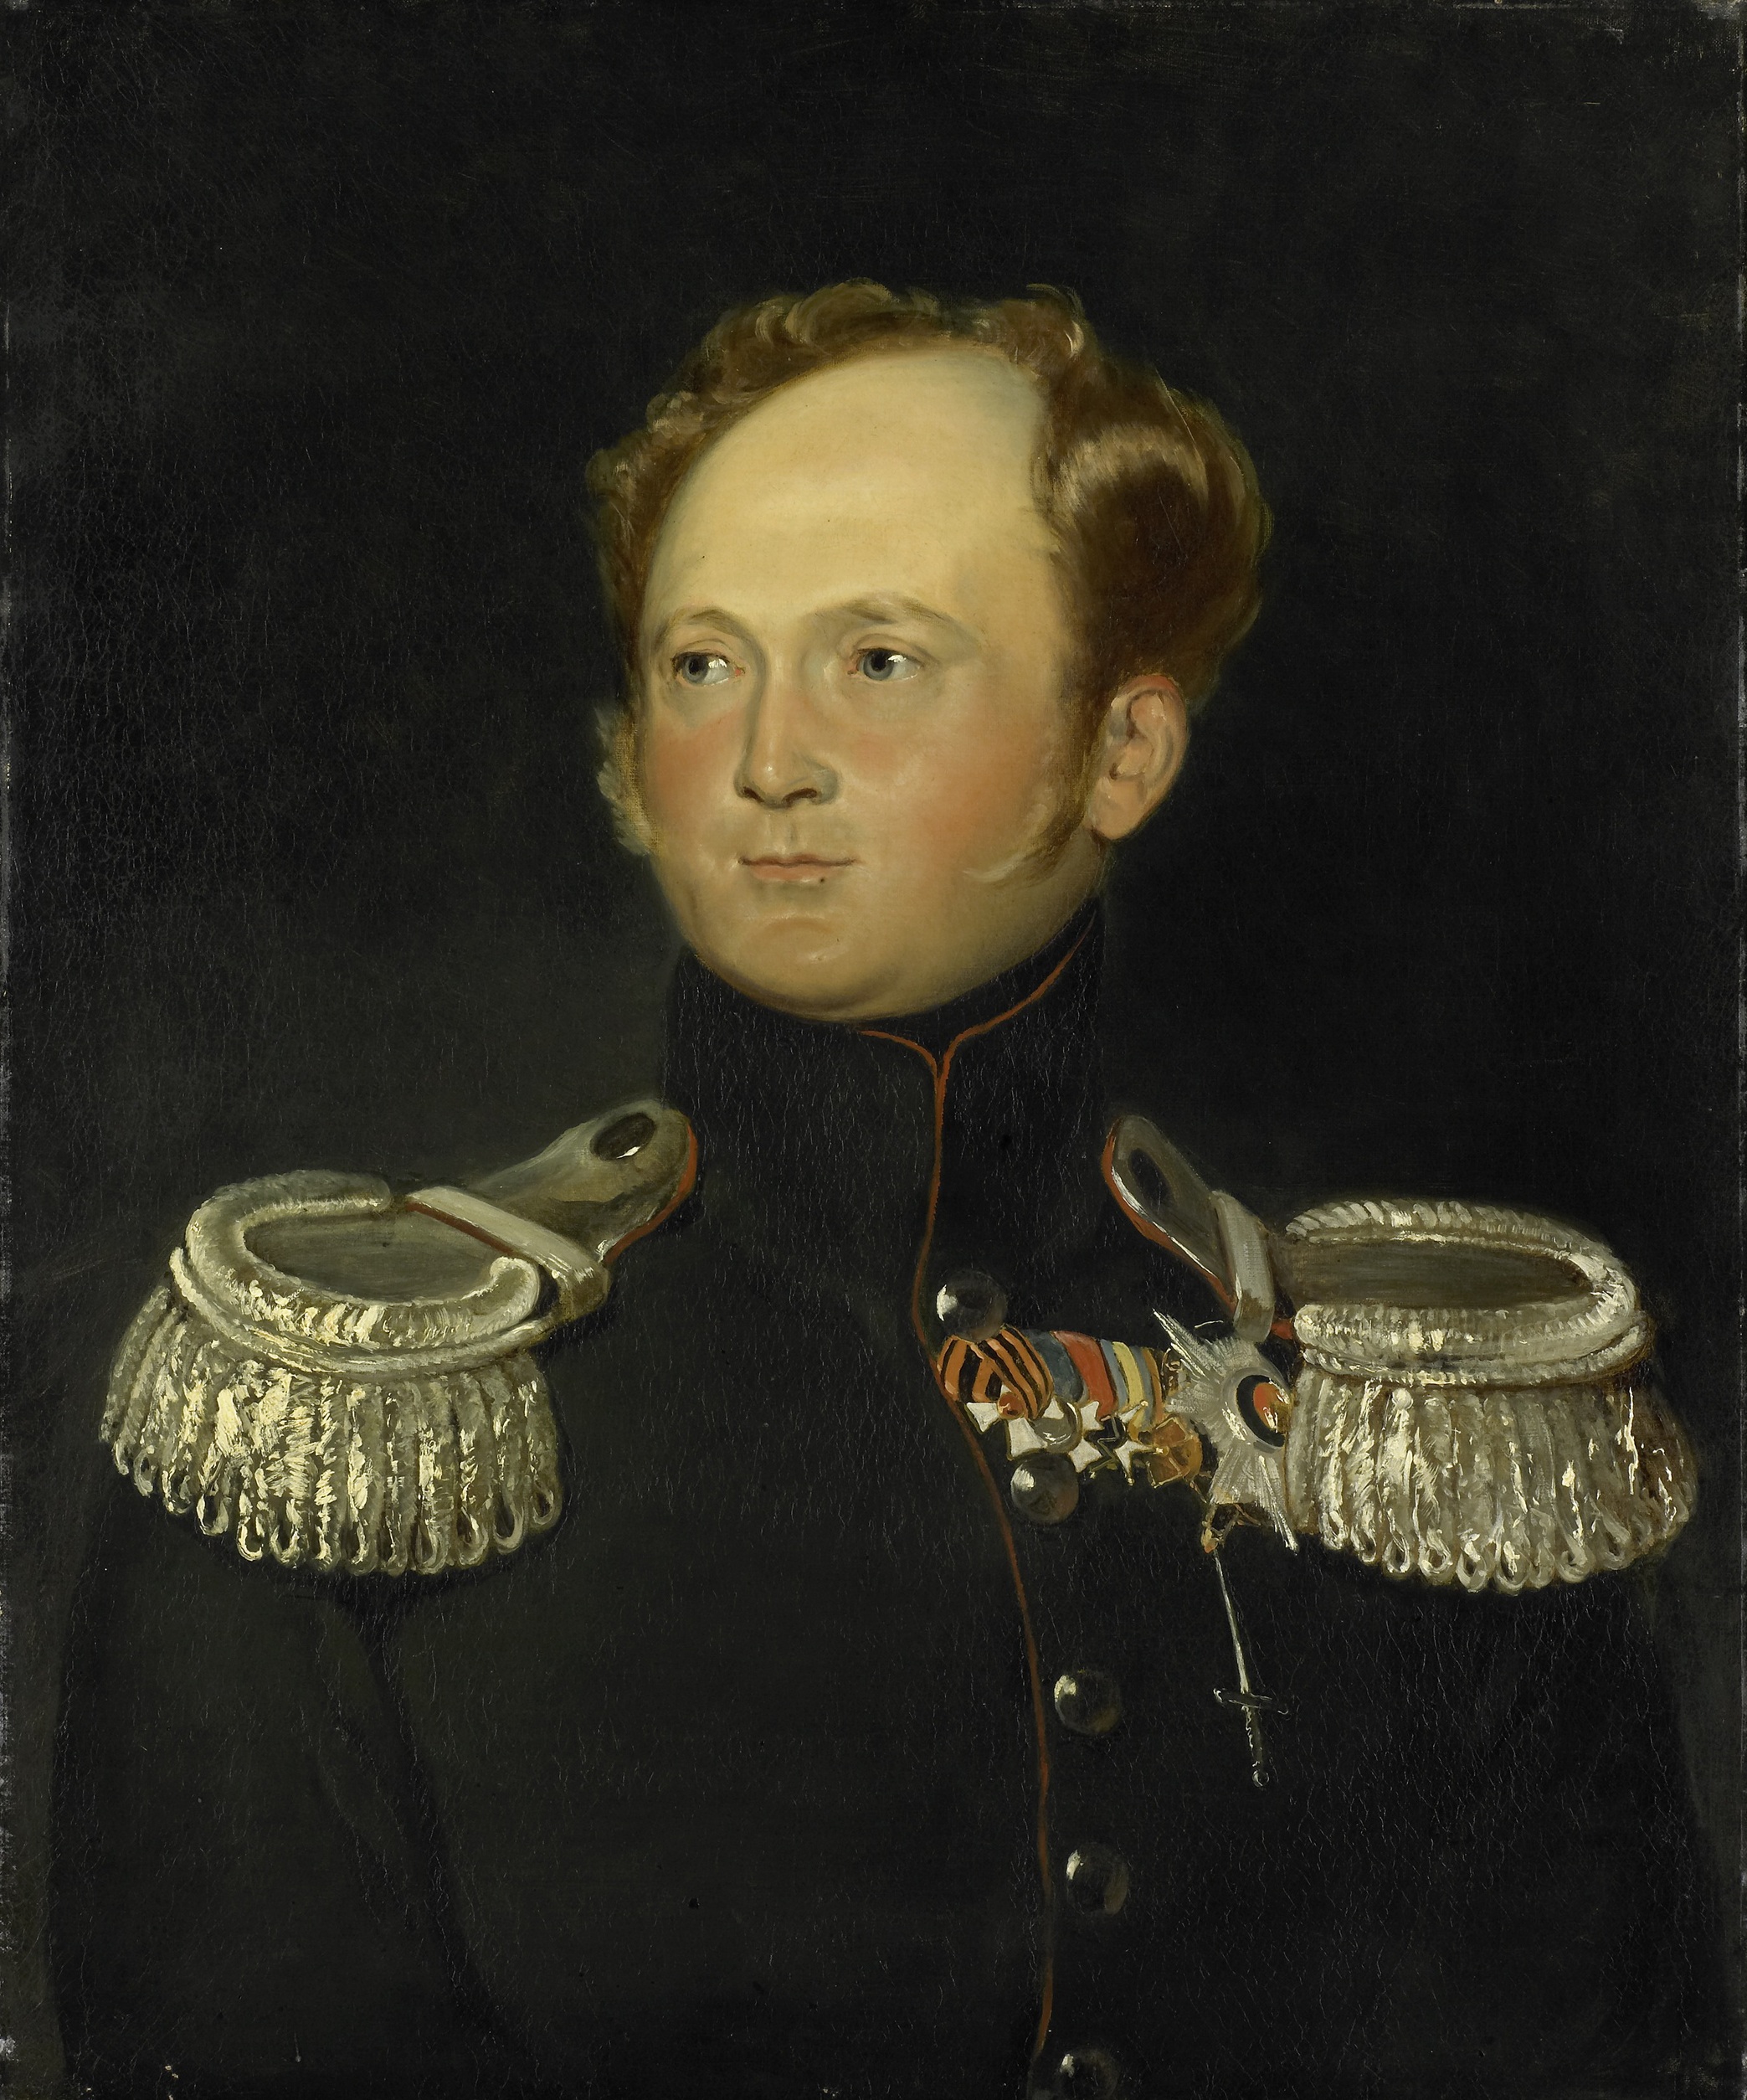
man, person, portrait, museum, historic, lady, painting, art, sketch, drawing, photograph, image, canvas, album cover, alexander van rusland